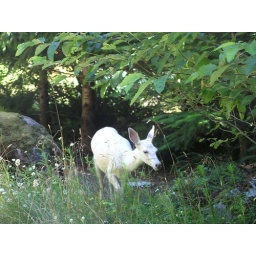
An albino deer that has been hanging around the boat house for 14 years